Loch Awe, Inchnadamph

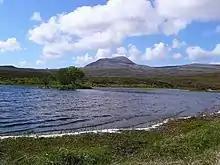
Loch Awe and Canisp in the distance

Loch Awe in Sutherland is one of a number of lochs in that area that drain into the Loch Inver and Inver Basin. To the northwest of Loch Awe are smaller lochans that drain into Loch Awe. These are Loch Na Gruagaich and further northeast is Loch Na Saighe Duibhe as well as a small group of lochans, that are unnamed.